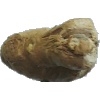
Label: Ginger Root 1